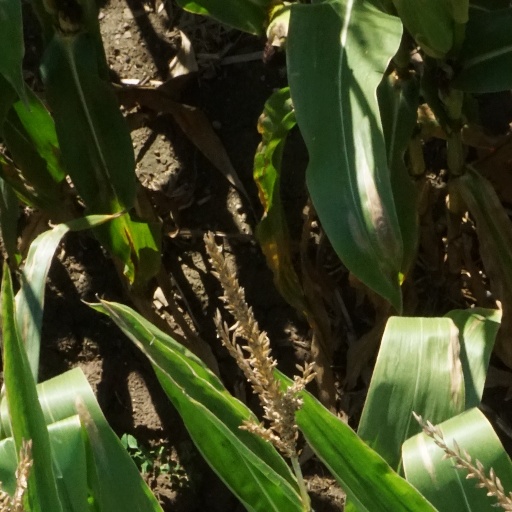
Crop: maize; corn